East Downtown Houston

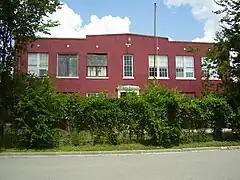
The former Luckie School

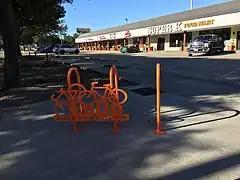
EaDo sign

In the 1930s, Cantonese immigrants moved to the former Houston Chinatown, then a part of the Third Ward area, from Downtown Houston in an effort to find more inexpensive land. The Cantonese opened several businesses, including grocery stores and restaurants, and held Chinese New Year celebrations. Immigrants from other East Asian countries, including Vietnam, moved into the Chinatown.